Bernardo De Pace

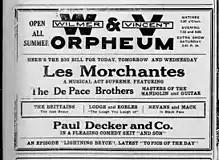
Les Morchantes in Allentown, Pennsylvania, April 1920

In 1920 the brothers performed under the name "Les Marchantes", still playing mandolin and guitar. This group also had two female performers, who sang and played instruments. Sometime between 1920 and 1930, the brothers began to perform separately. By 1930, Nicolas was living in Queens, working as a musician in a theater. Bernardo began to branch out into other performance venues. In 1931, he gave a performance over the Blue radio network.He also branched into the movie and recording industry, doing work for Vitaphone in 1927 and Metro-Movietone in 1929. With Vitaphone, Bernardo performed in a short film called "The Wizard of the Mandolin" on April 4, 1927. The films of the time were silent films, but Vitaphone tried to change that by synchronizing a recording to play while the silent movie rolled. De Pace was the subject of the short film, and his music was recorded live, even as the 35mm was being exposed. The short film was also known as "Bernardo De Pace in the Wizard of the Mandolin Plays Morning, Noon, and Night in Vienna".